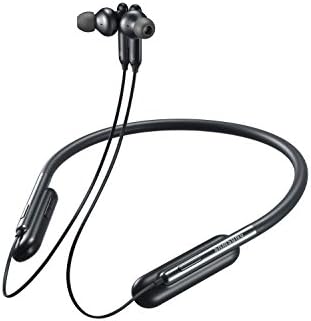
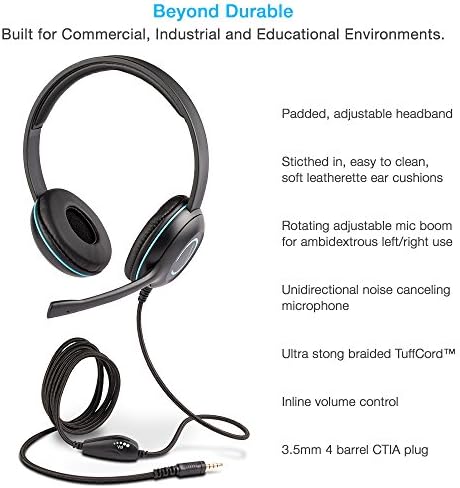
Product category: headphones
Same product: no